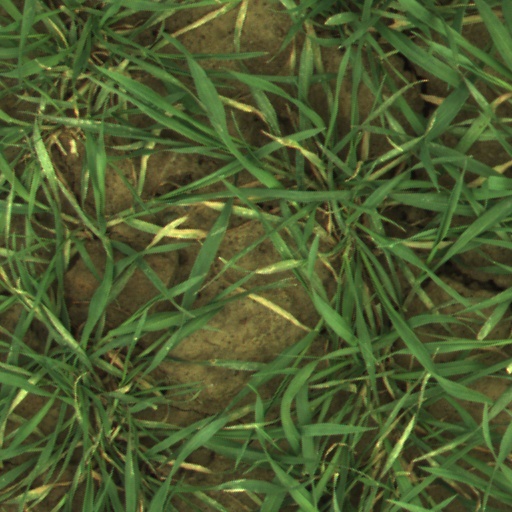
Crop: wheat